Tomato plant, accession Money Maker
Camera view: horizontal (90 deg, fisheye); turntable rotation: 330 degrees
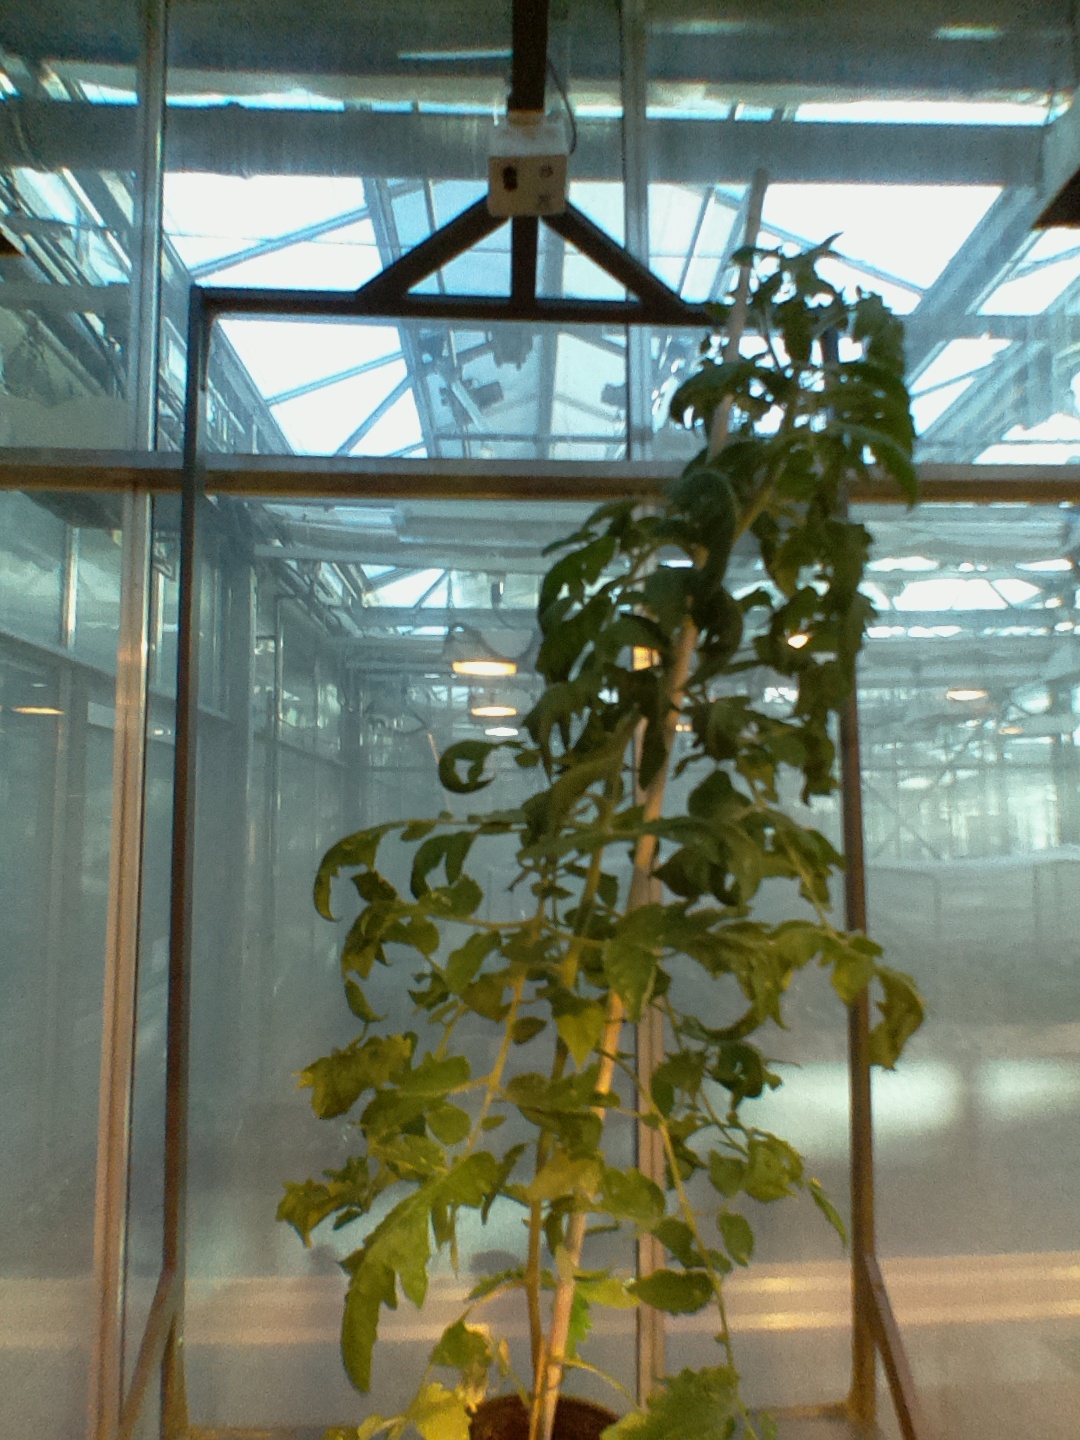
BBCH growth stage 67: Full flowering, 70%-80% of flowers open, more petals falling